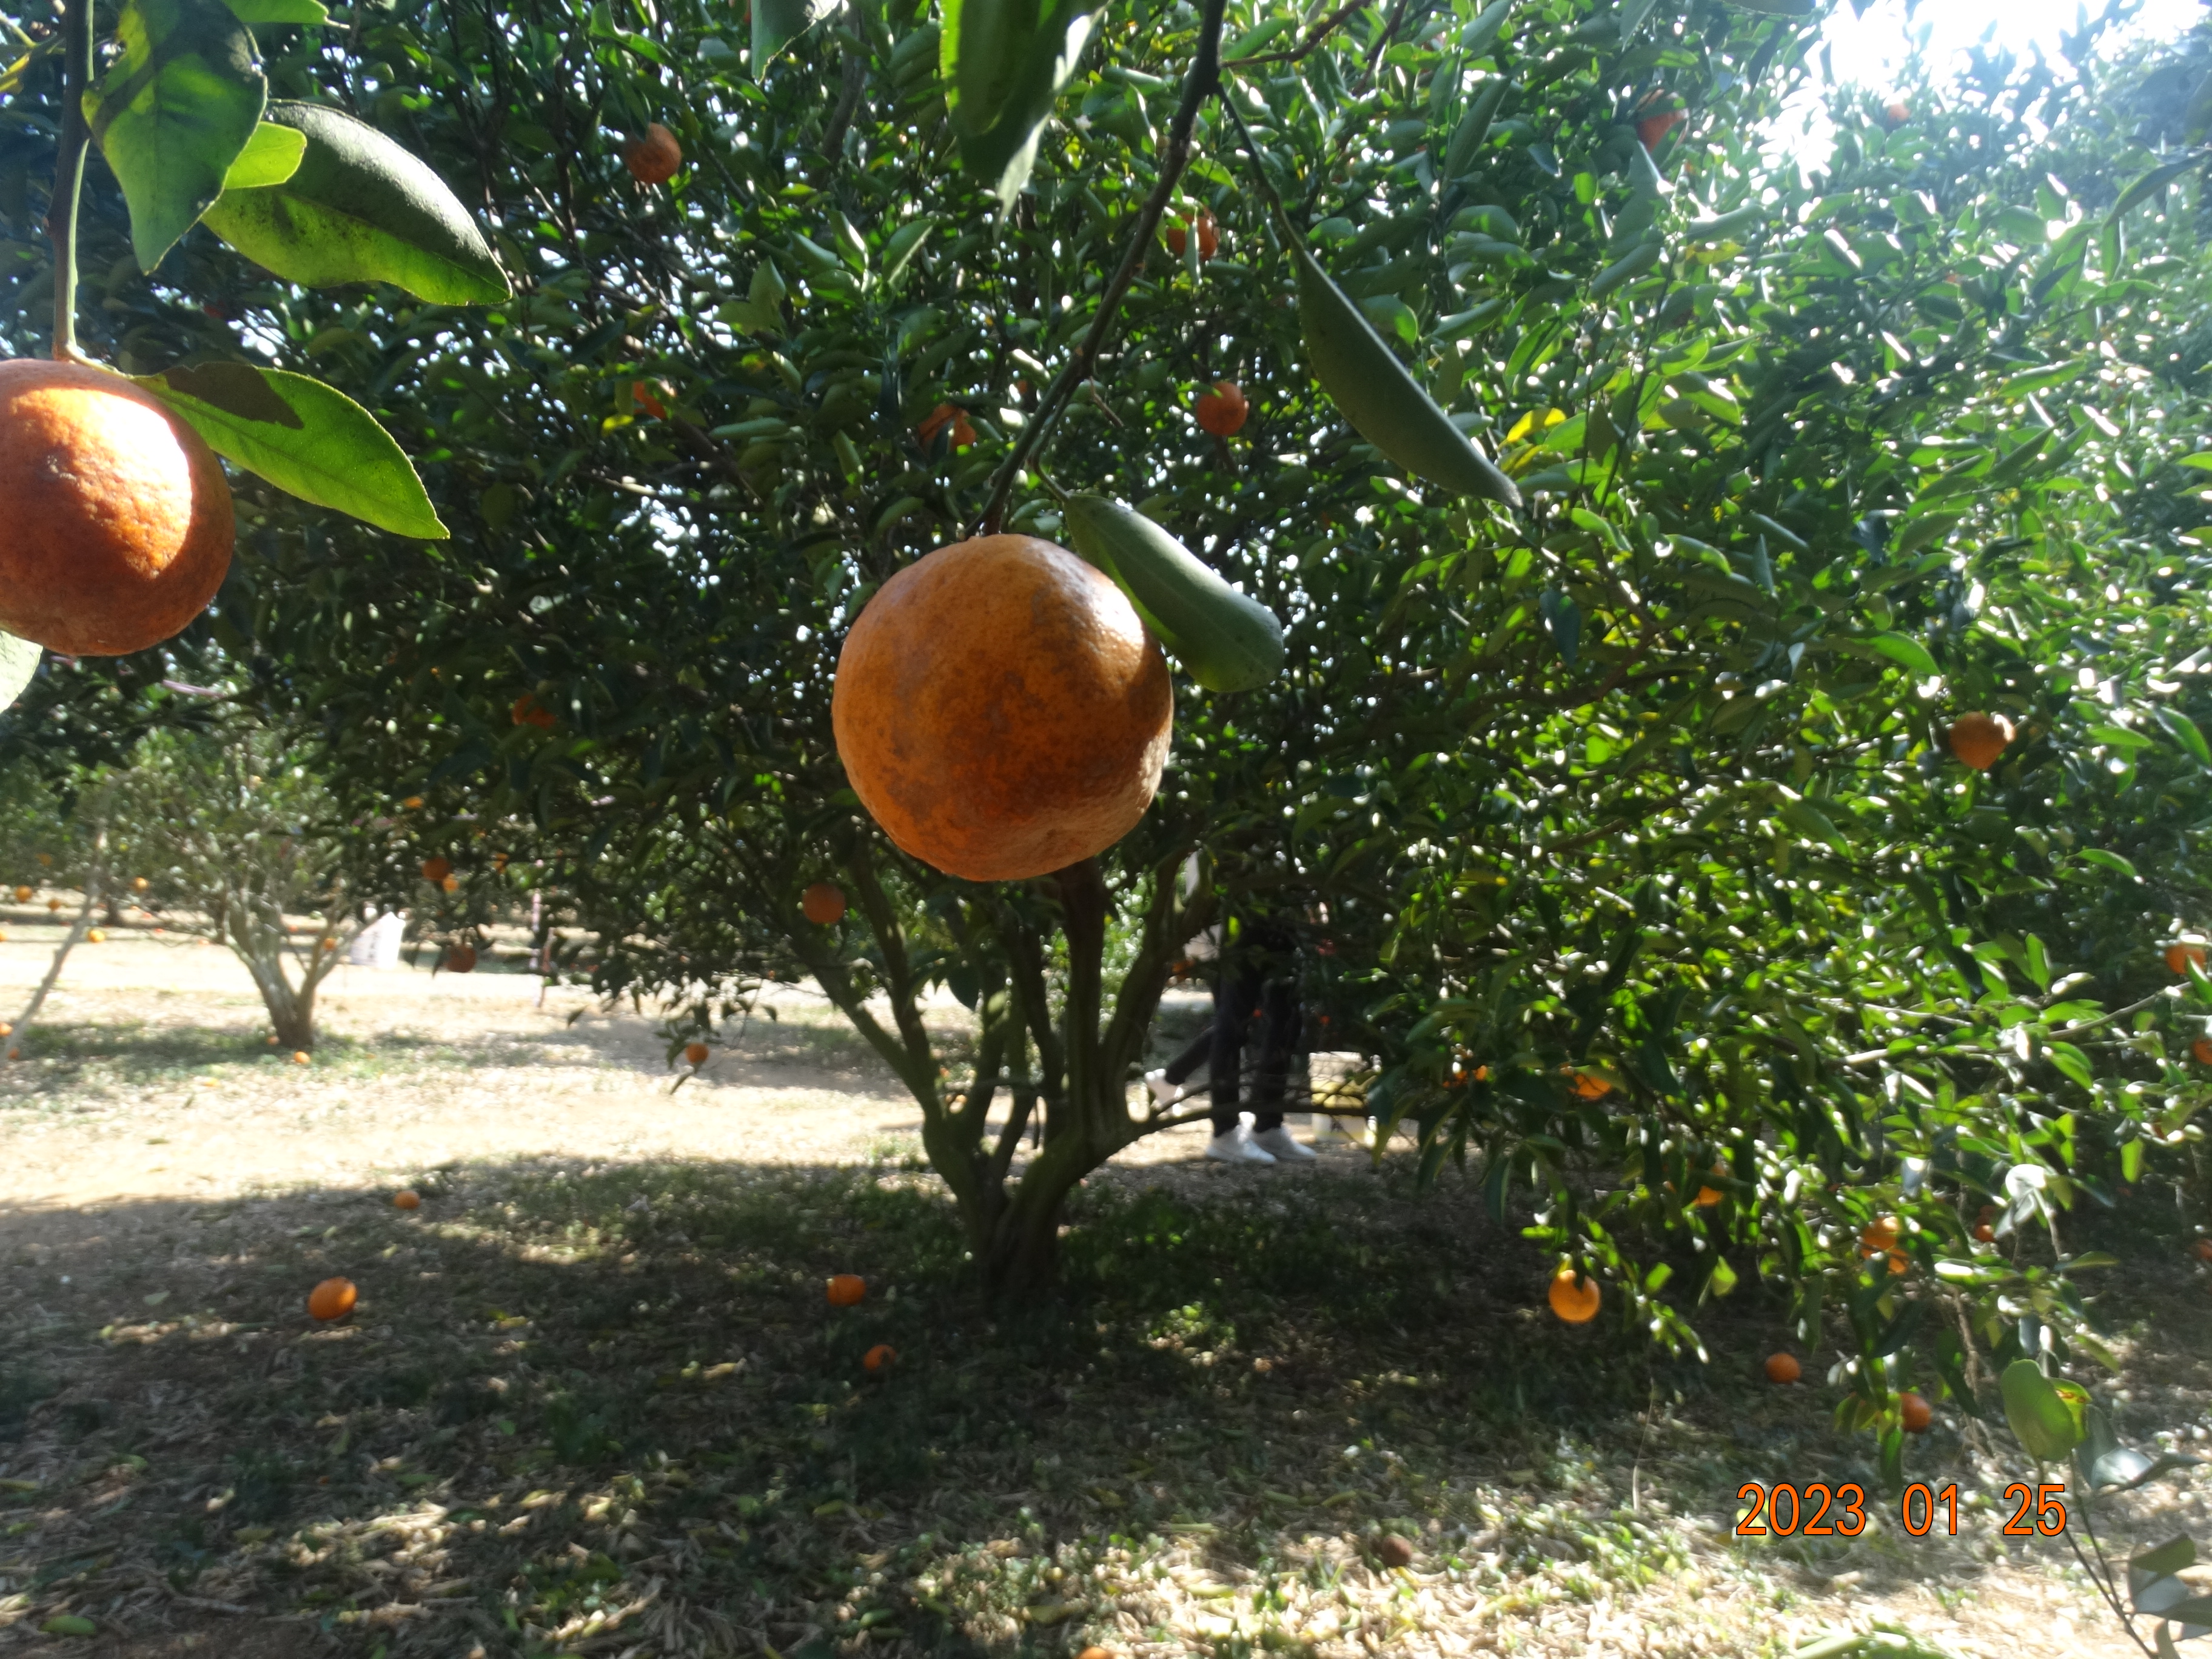
Citrus fruit variety: ponkan